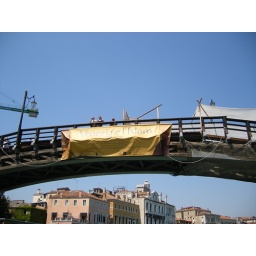
under the bridge in the water taxi.